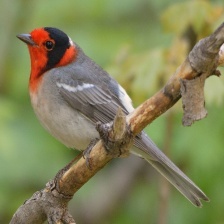
Species: RED FACED WARBLER
Scientific name: CARDELLINA RUBRIFRONS